Andreas Schmidt (politician)

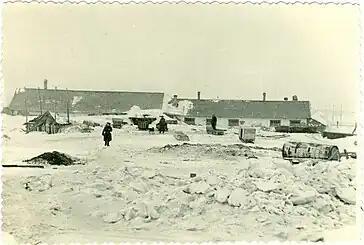
Vorkuta in 1947, a year before Schmidt's death, where he was imprisoned.

Returning to Romania in 1939, he then became a Representative of the Volksdeutsche Mittelstelle (VoMI), fulfilling various roles. VoMI was meant to represent the "Volksdeutsche" - ethnic Germans outside of the Third Reich - and implementing "Lebensraum".